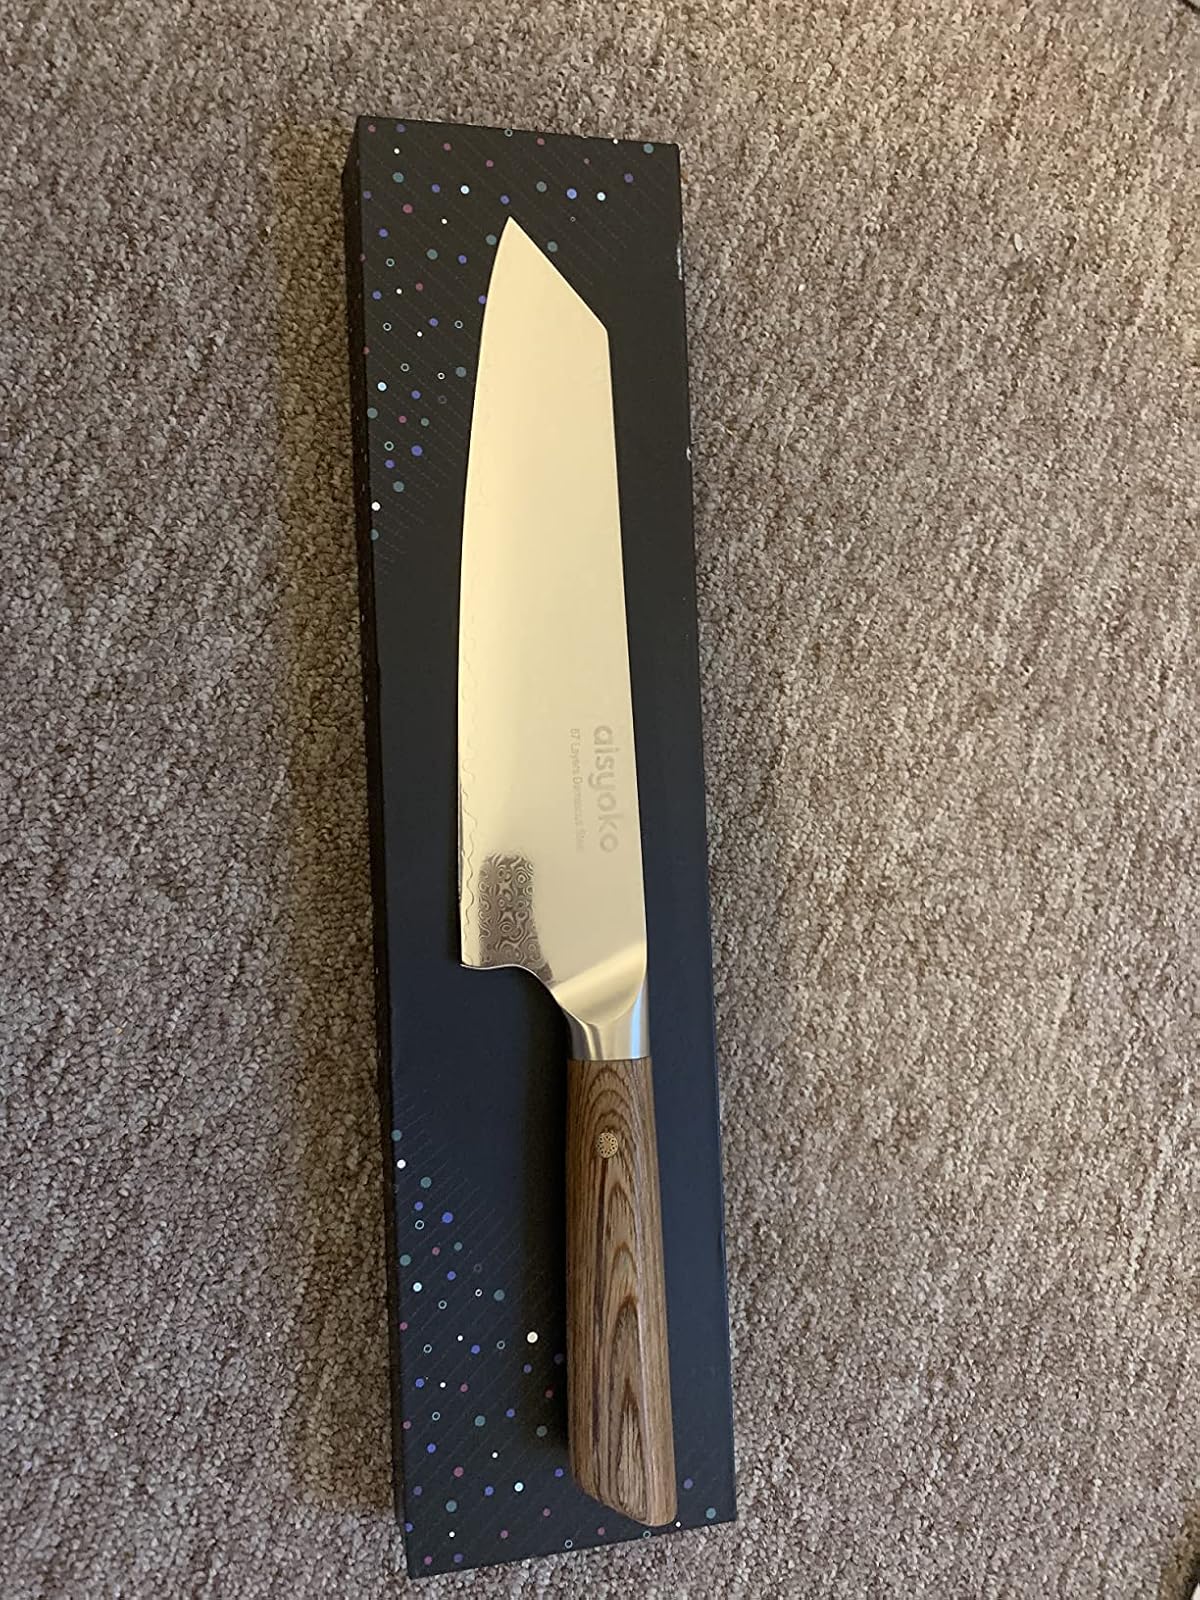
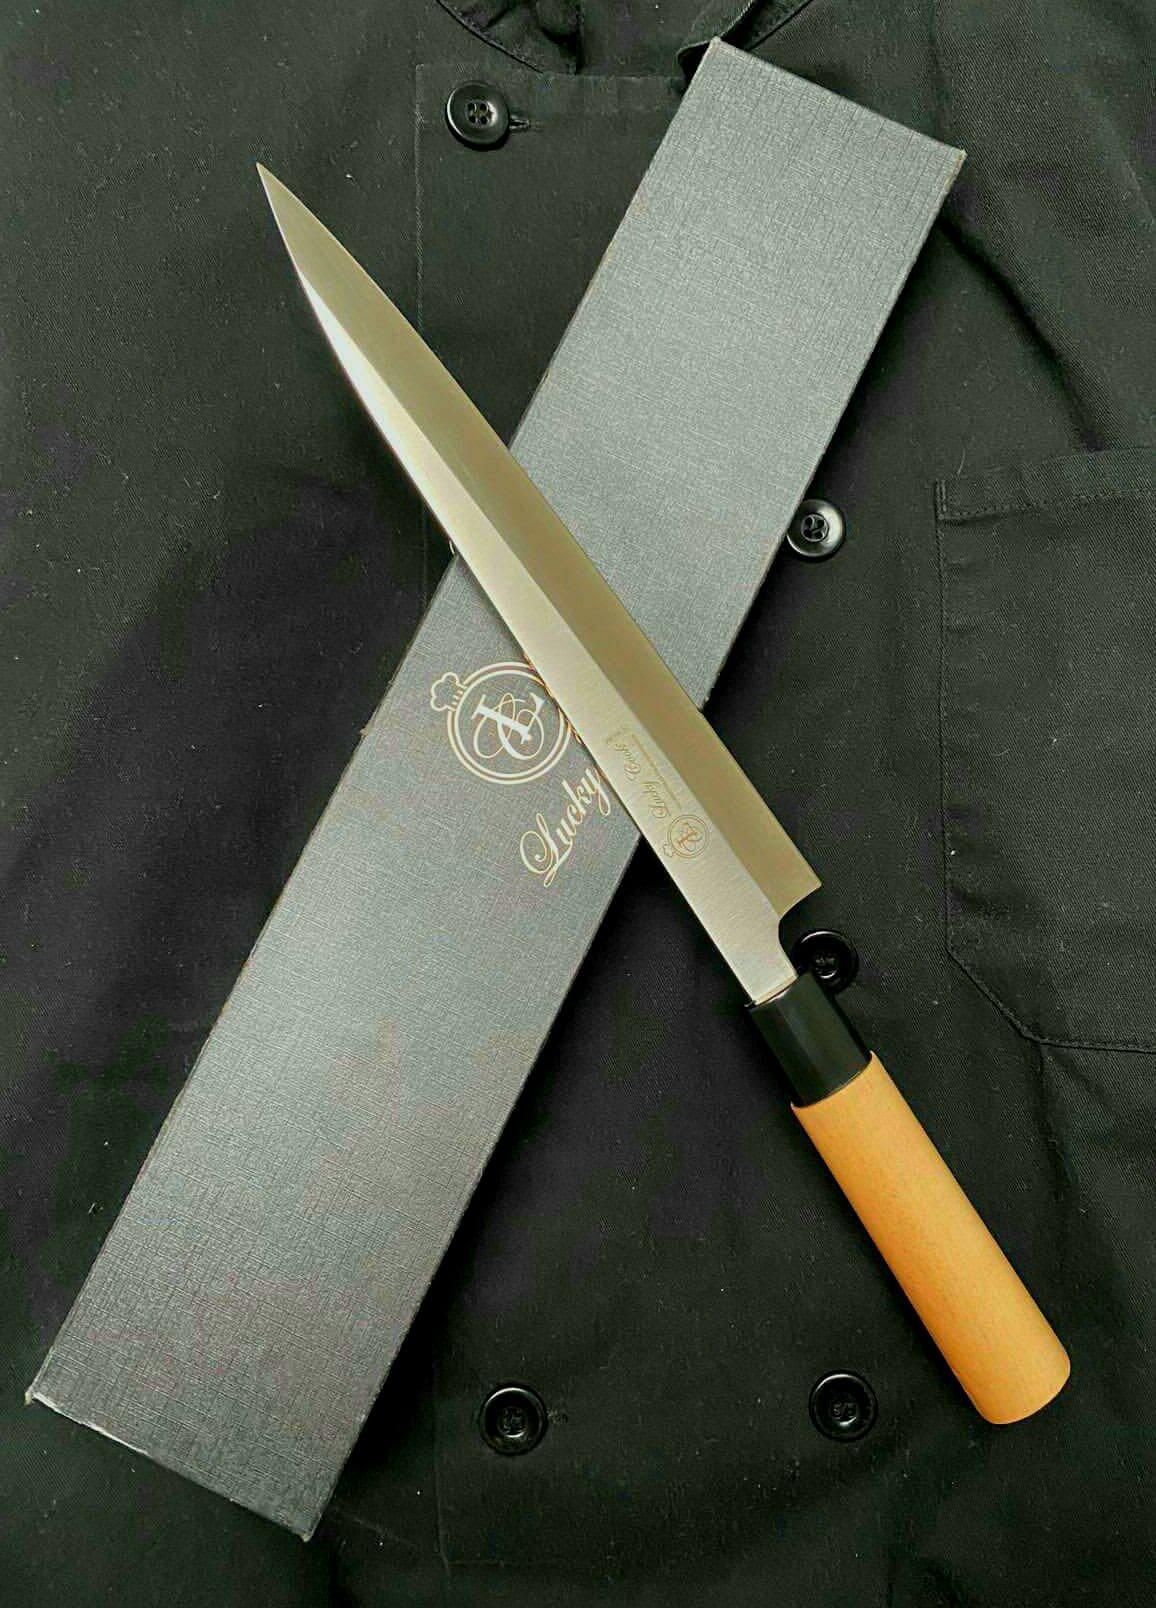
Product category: items_knife
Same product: no